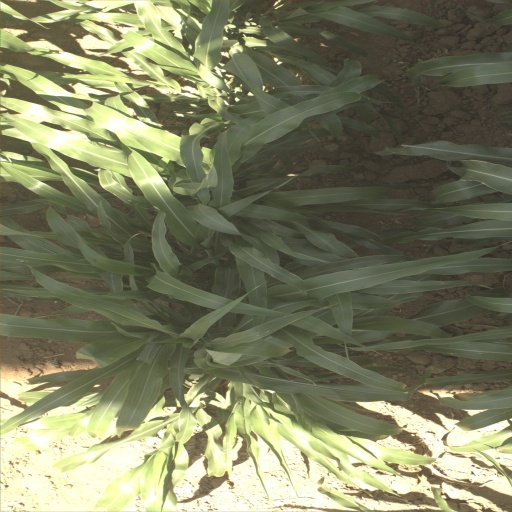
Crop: sorghum